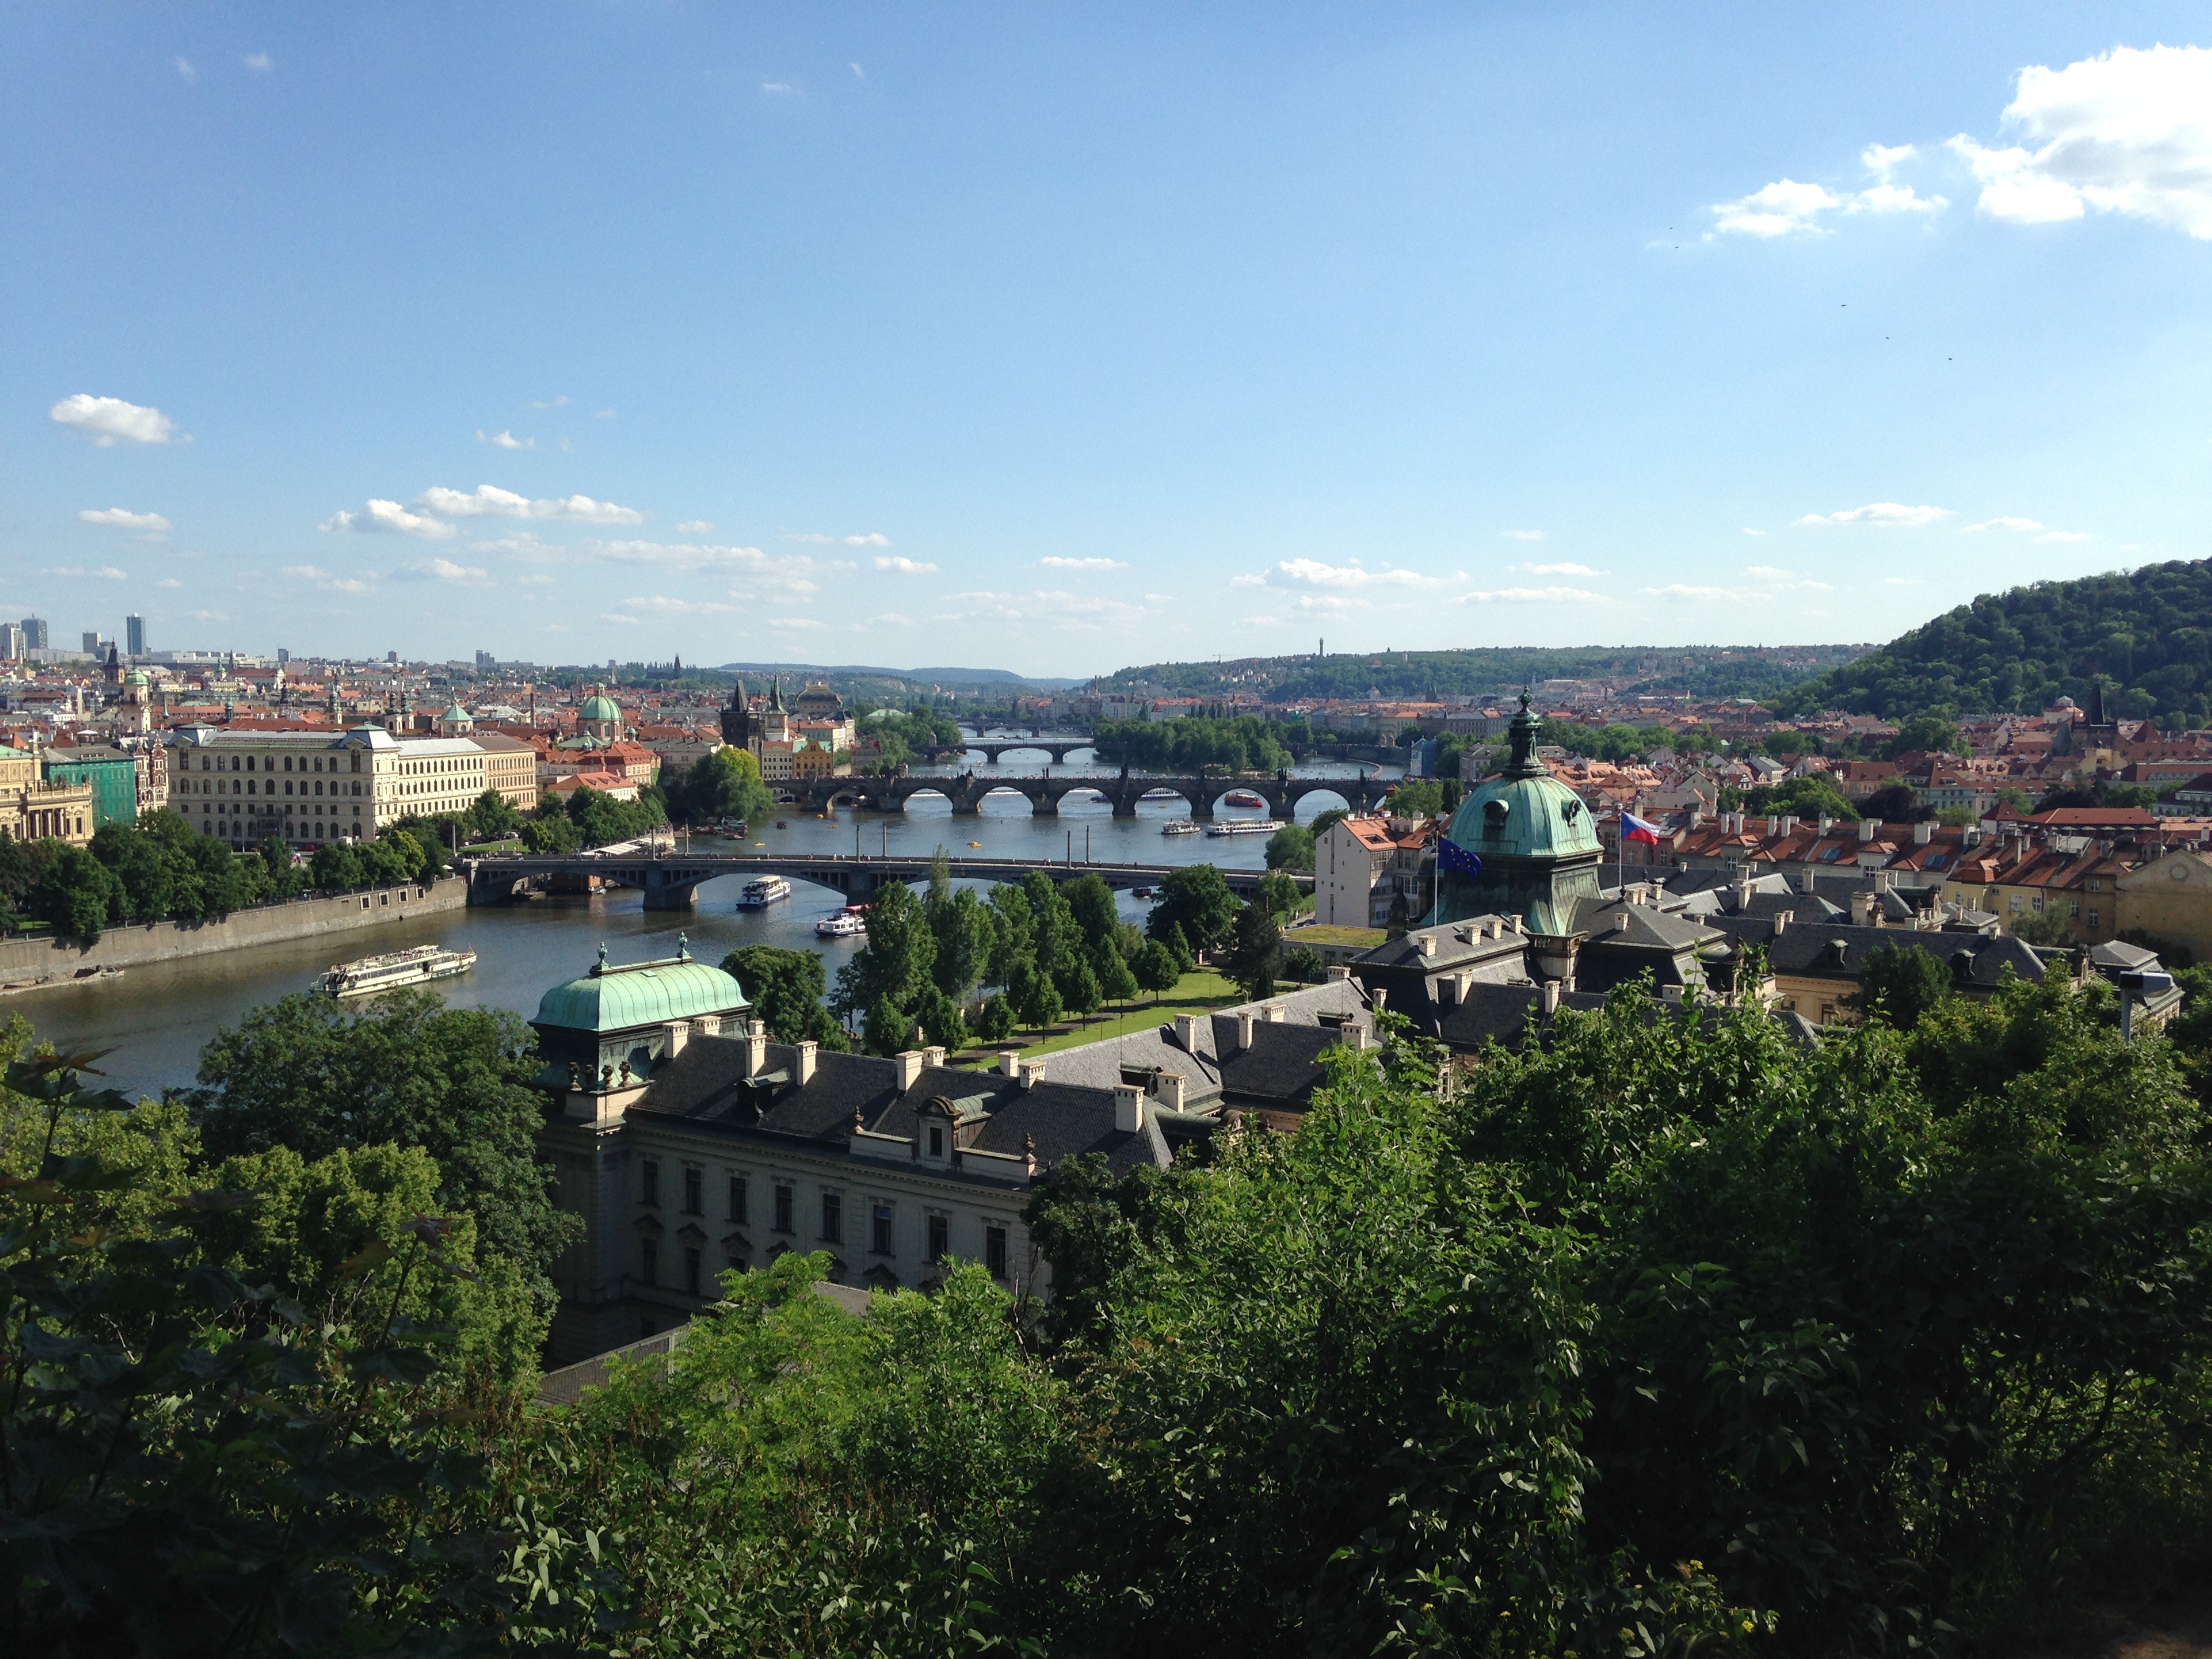
skyline, hill, town, city, river, cityscape, panorama, downtown, village, prague, tourism, bridges, vltava, bird's eye view, aerial photography, residential area, human settlement